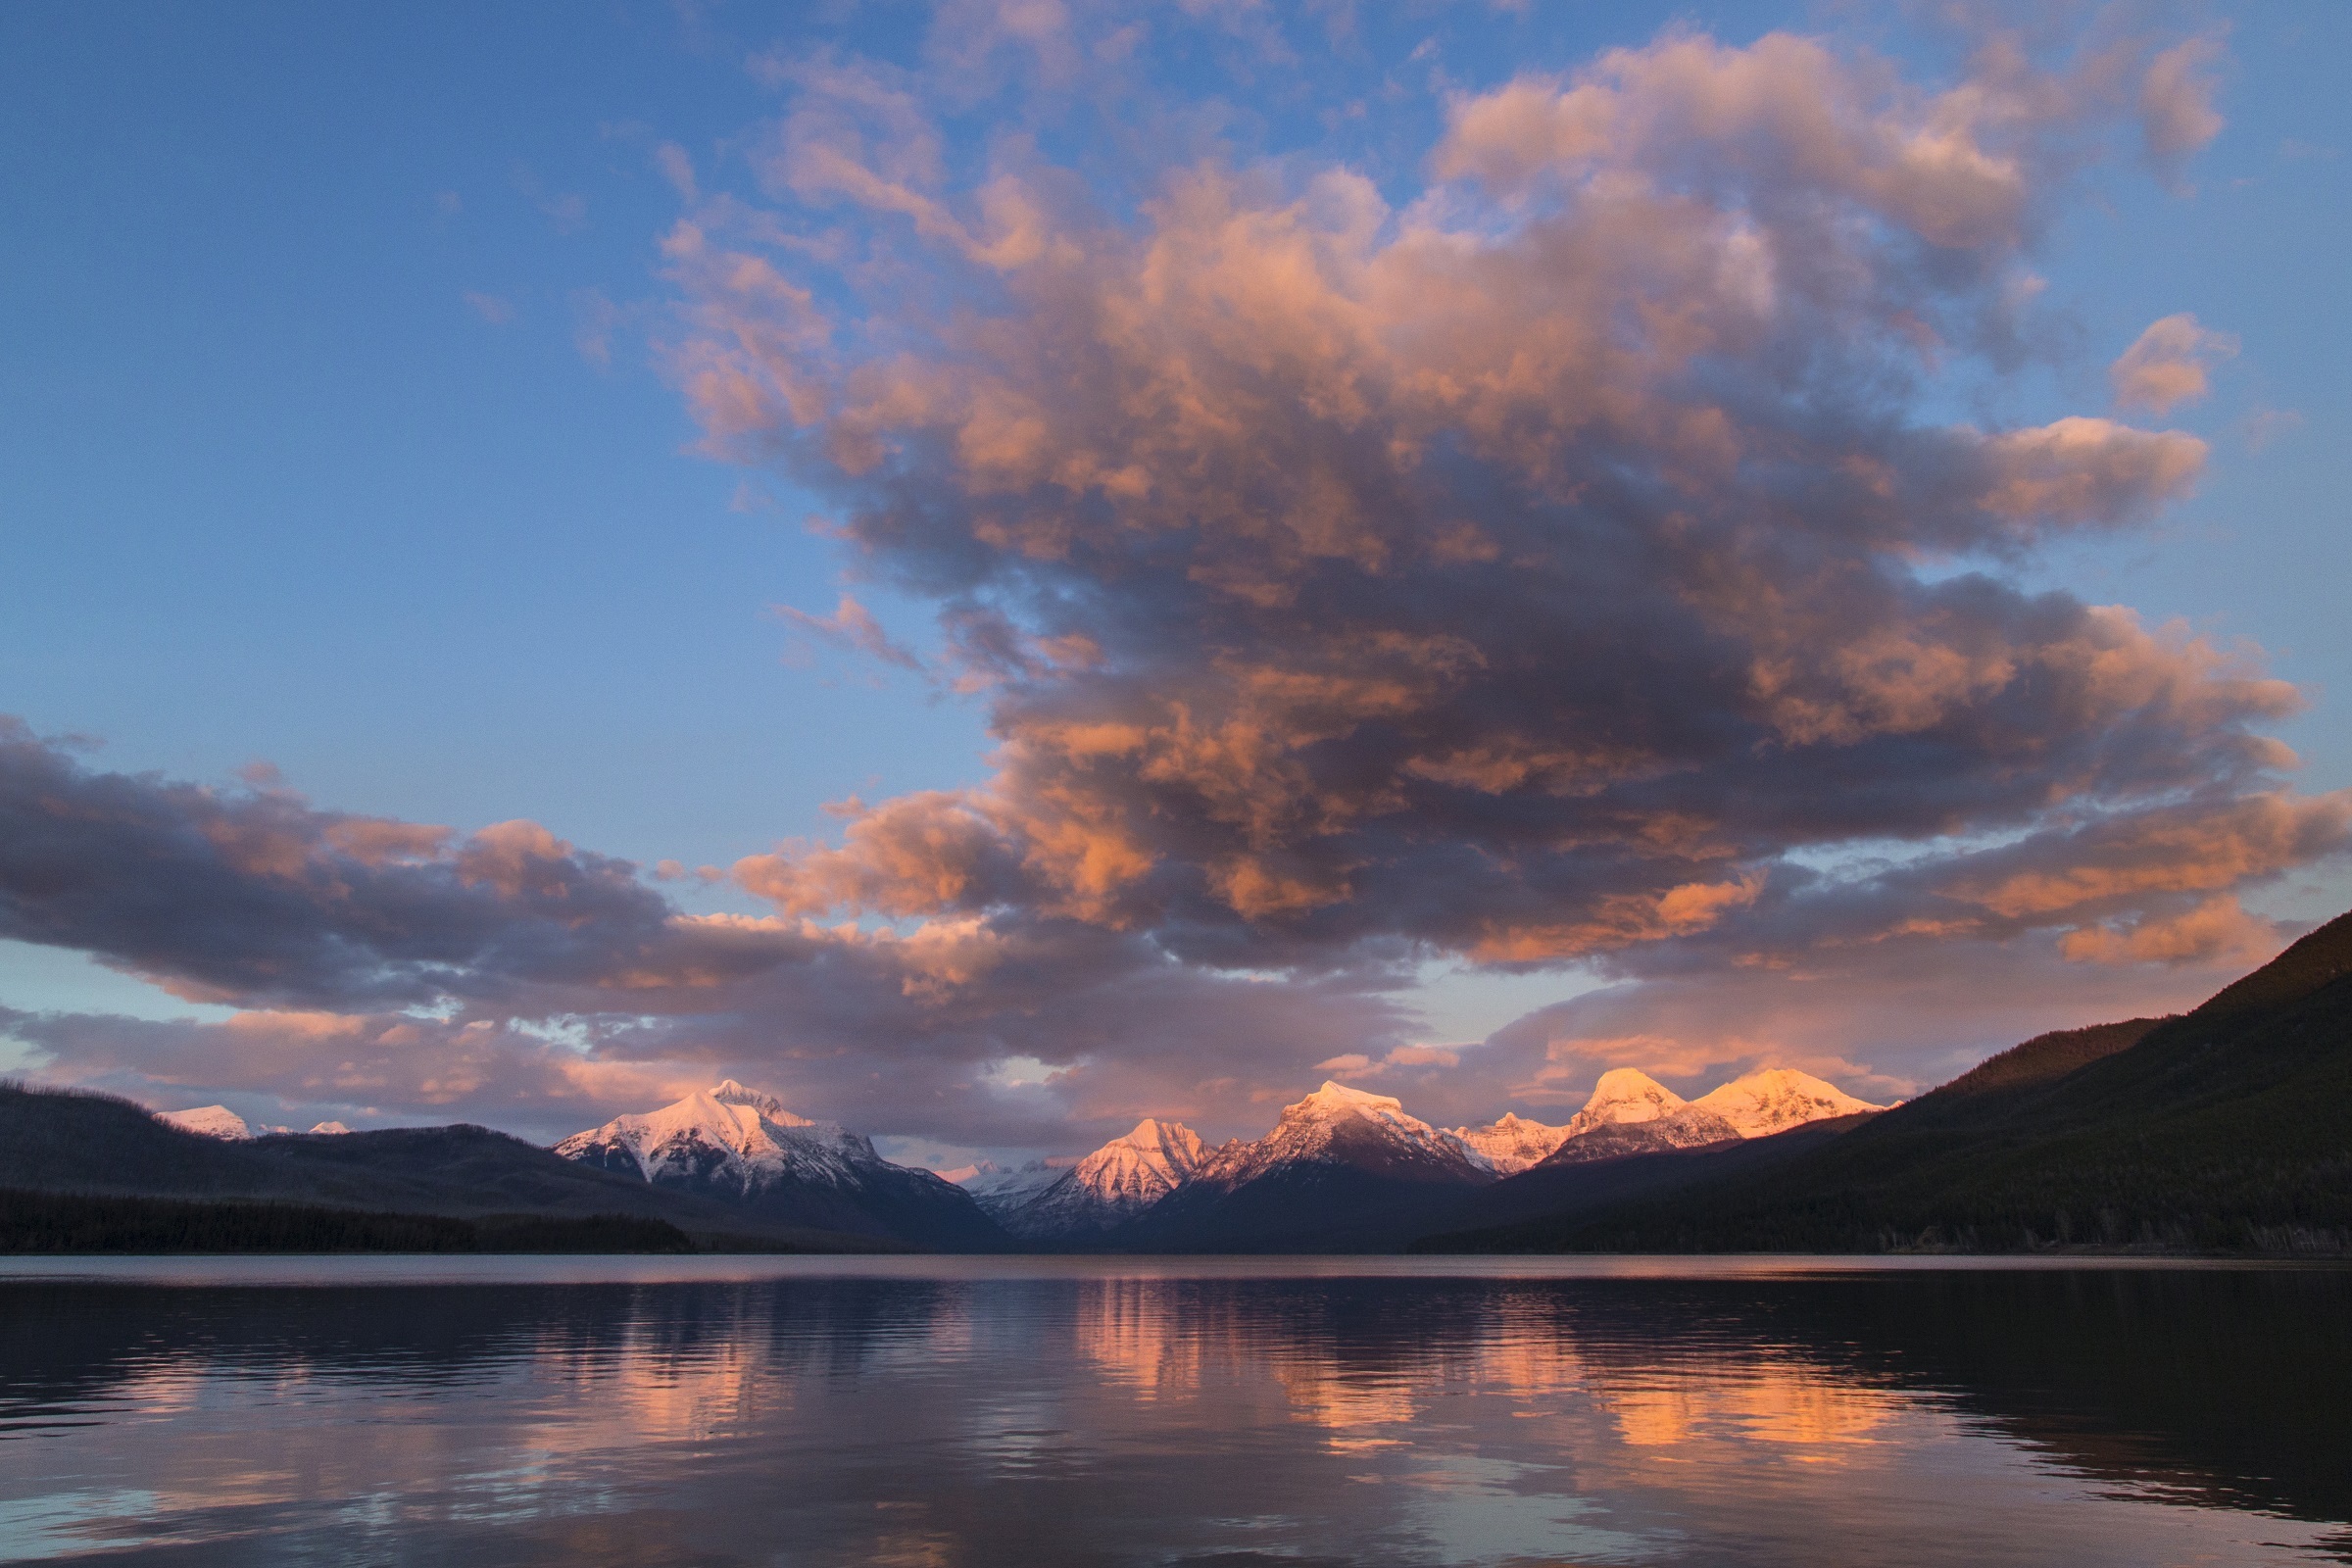
landscape, sea, water, horizon, wilderness, mountain, cloud, sky, sunrise, sunset, skyline, morning, lake, dawn, peak, panorama, dusk, evening, twilight, reflection, peaceful, usa, calm, serene, clouds, mountains, loch, montana, afterglow, glacier national park, lake mcdonald, meteorological phenomenon, red sky at morning